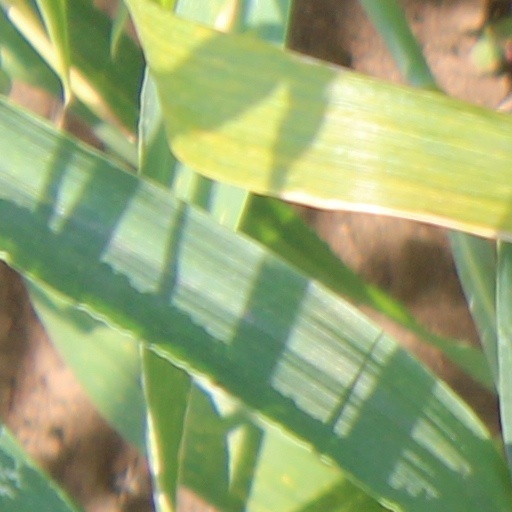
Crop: wheat